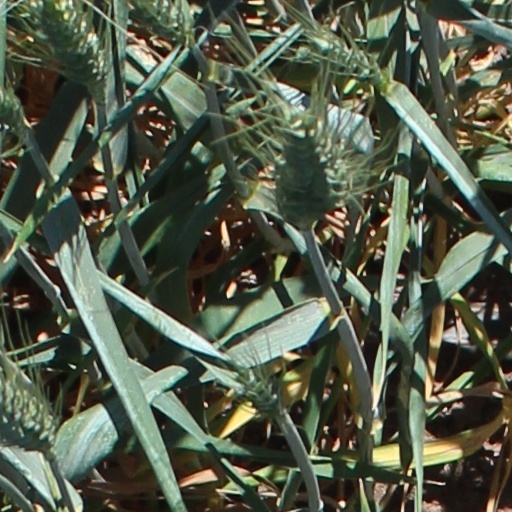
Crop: wheat